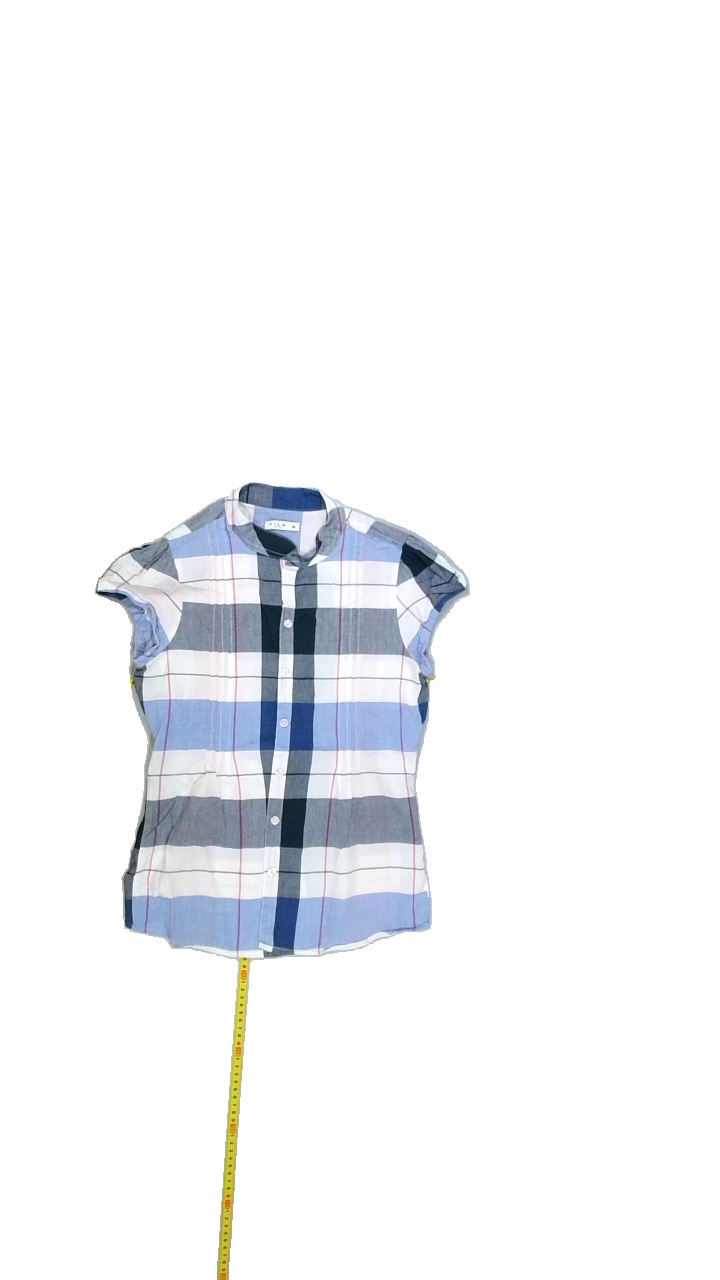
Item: Shirt (Ladies)
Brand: Vila
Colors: Multicolor, Grey, White, Blue, Pink, Purple
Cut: Regular, Collar
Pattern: Checkered print
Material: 100%cotton
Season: All
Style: No trend
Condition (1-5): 3
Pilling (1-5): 4
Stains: No
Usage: Export
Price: <50